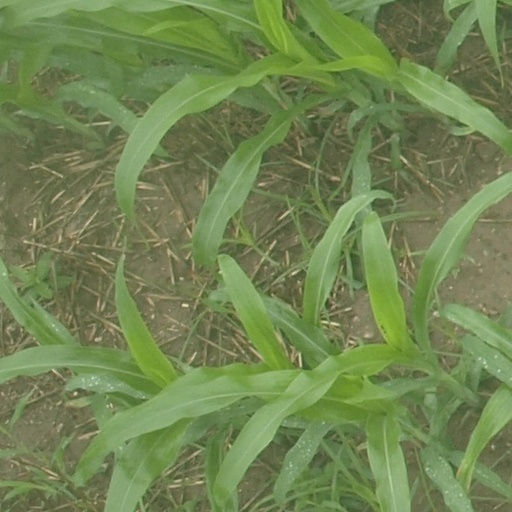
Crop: maize; corn